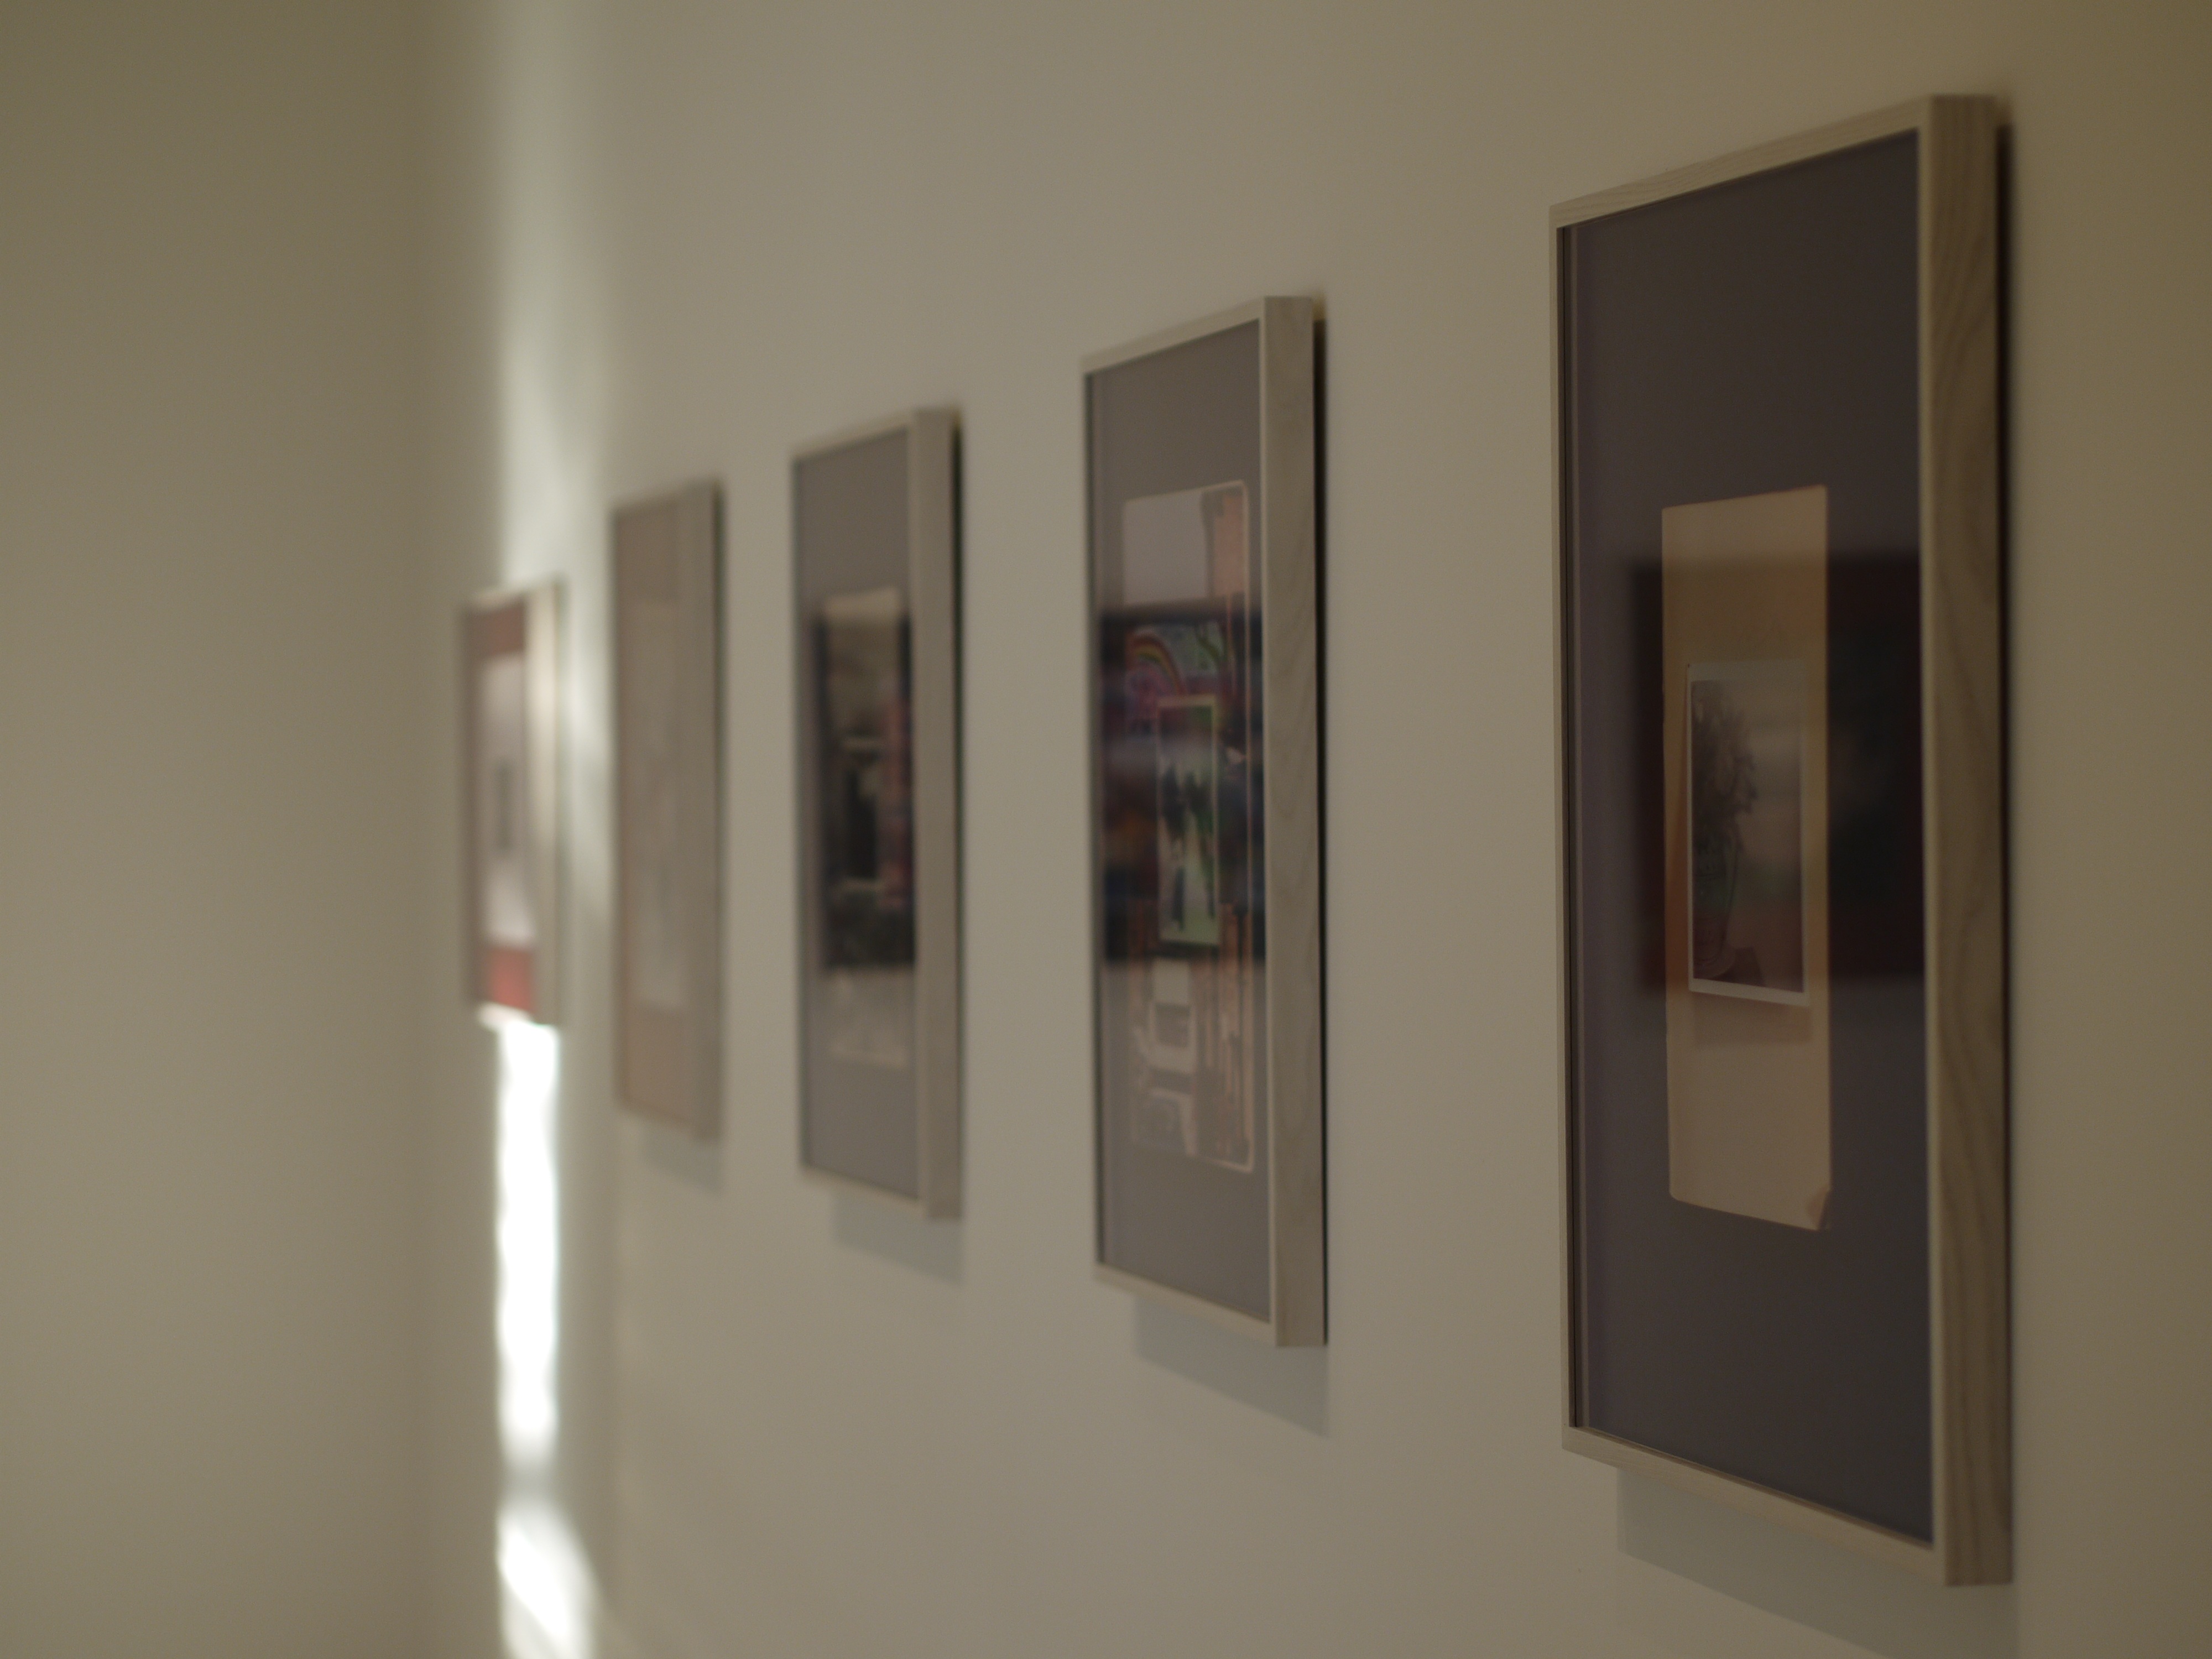
light, interior, wall, collection, museum, space, indoor, property, room, door, pictures, interior design, designer, art, creativity, design, gallery, tourist attraction, contemporary, exhibition, frames, modern art, art gallery, art exhibition